Water tower

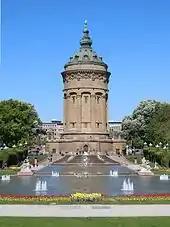
Friedrichsplatz's Water Tower, Mannheim

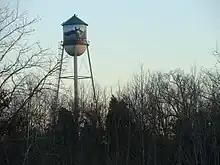
The Show Place Arena water tower in Upper Marlboro, Maryland

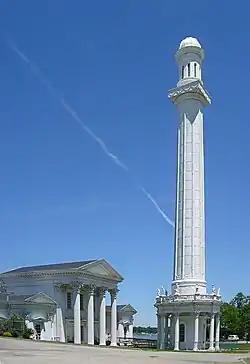
Louisville Water Tower, one of the few remaining standpipe water towers in the United States. It was completed in 1860.

Kuwait Towers, which include two water reservoirs, and Kuwait Water Towers (Mushroom towers in Kuwait City.